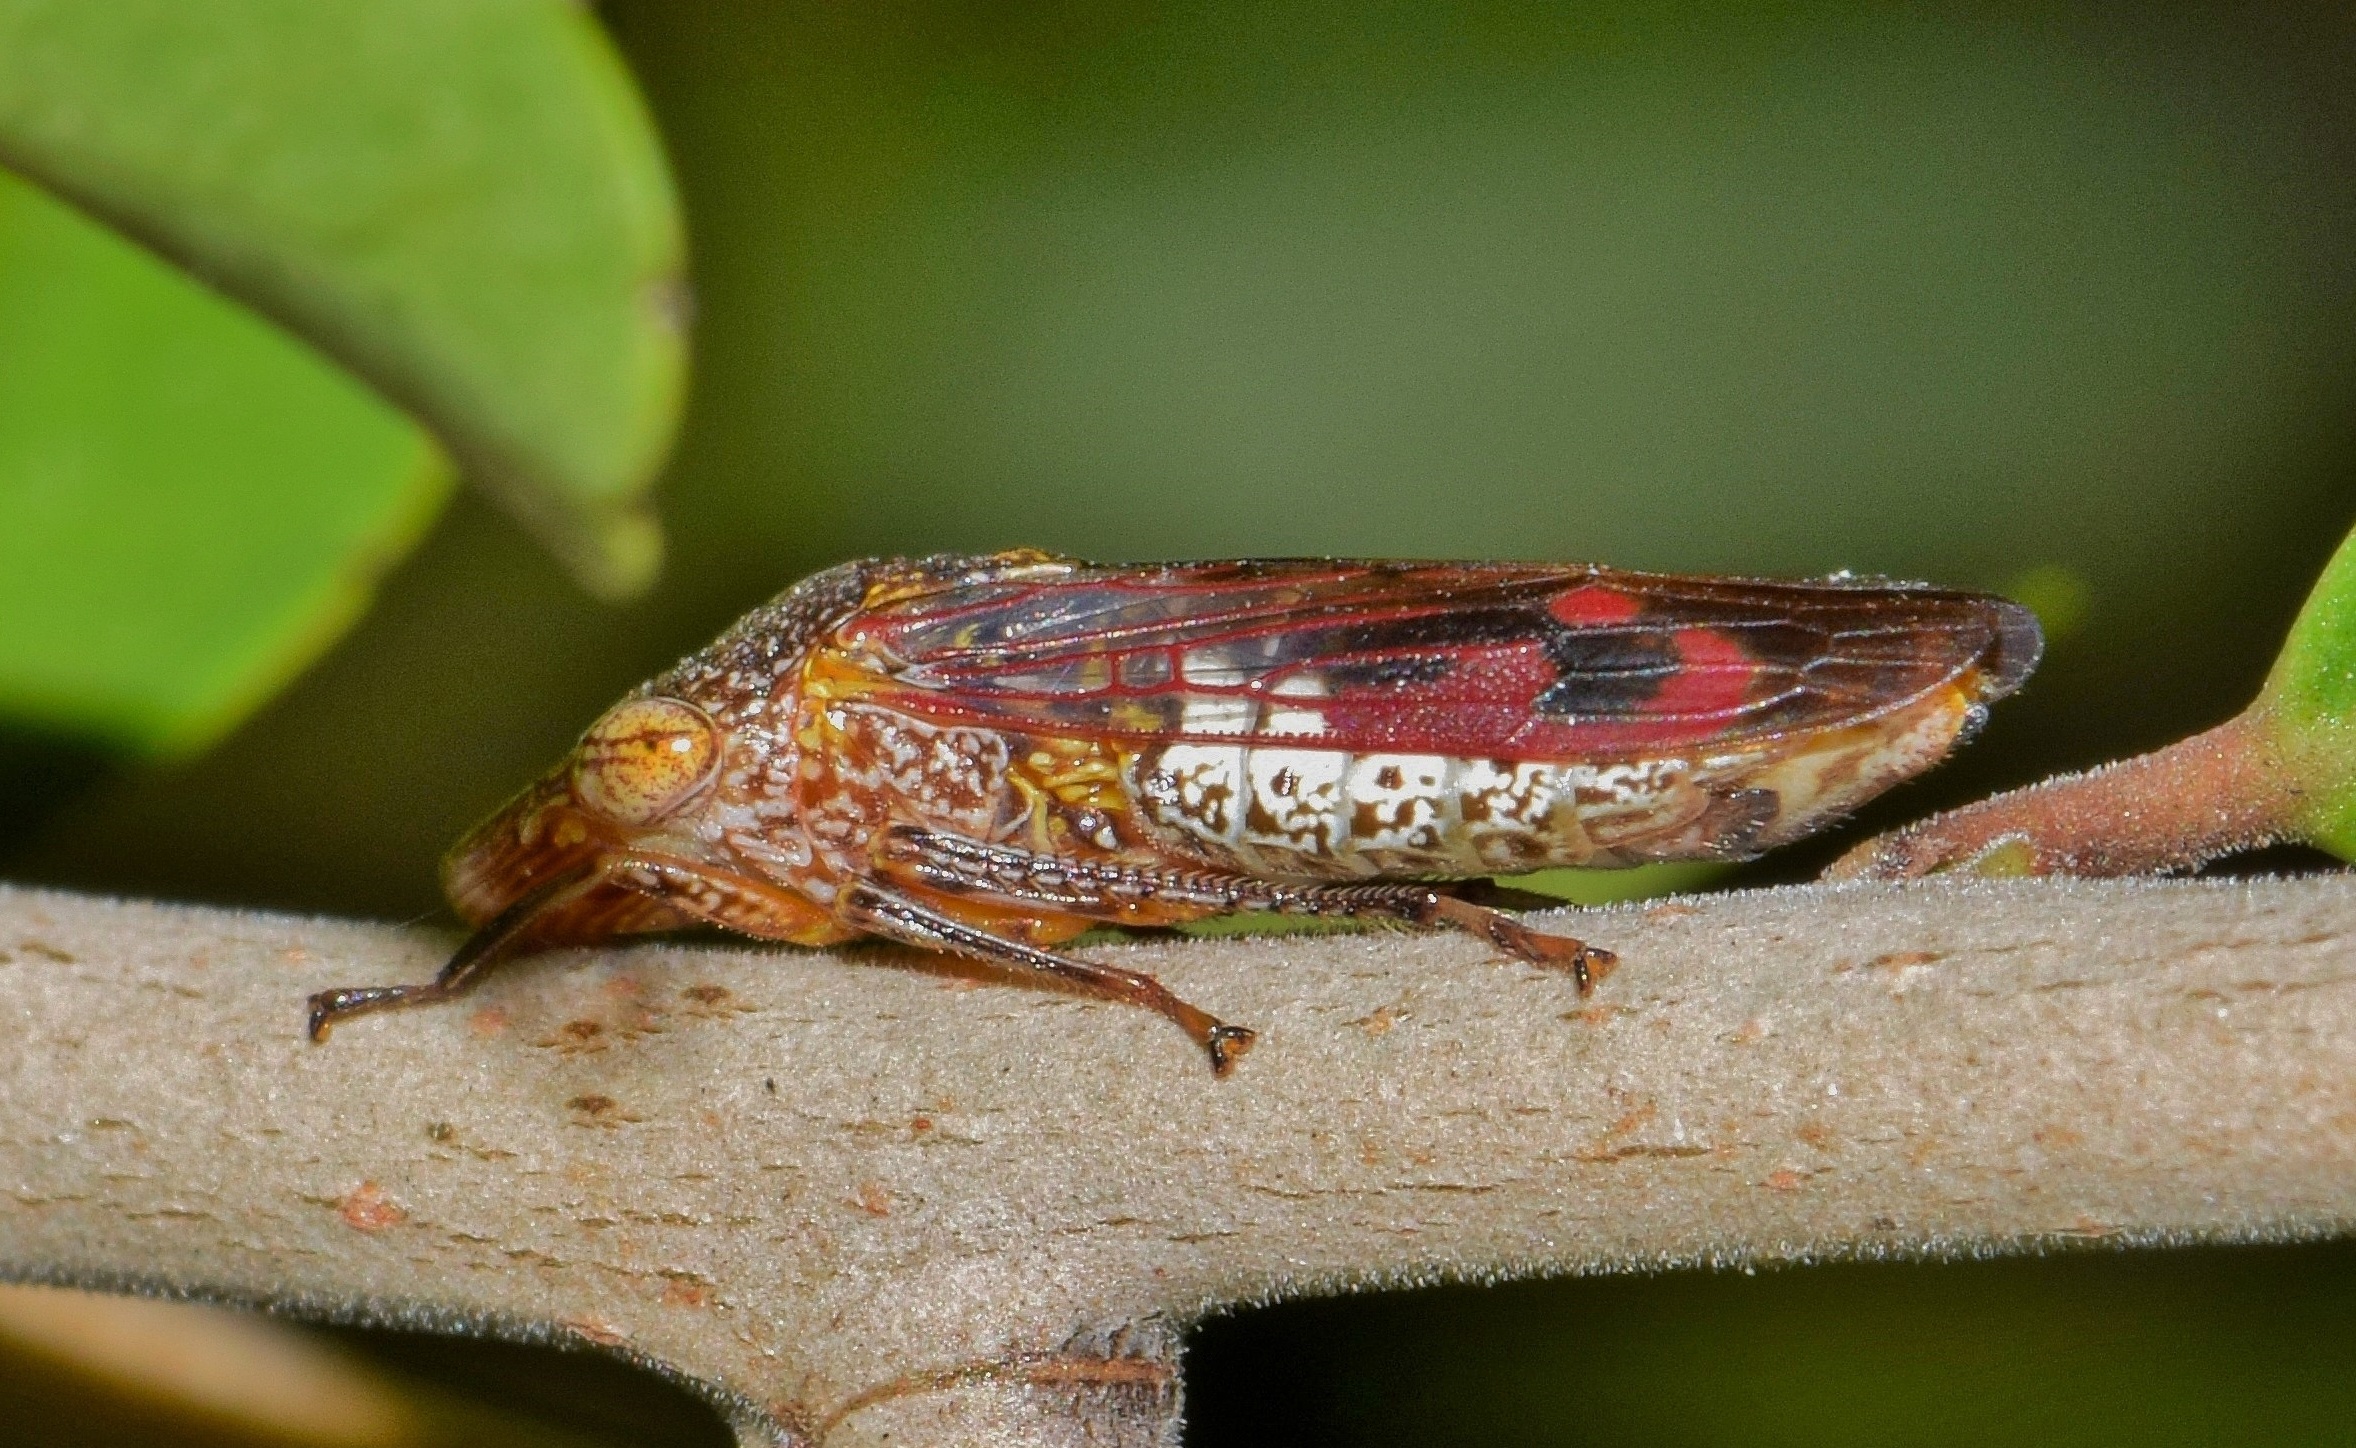
nature, animal, insect, macro, biology, moth, fauna, invertebrate, close up, entomology, creature, grasshopper, hopper, locust, macro photography, arthropod, winged insect, flying insect, insectoid, leaf hopper, sharpshooter, smoke tree sharpshooter, homalodisca liturata, moths and butterflies, true bugs